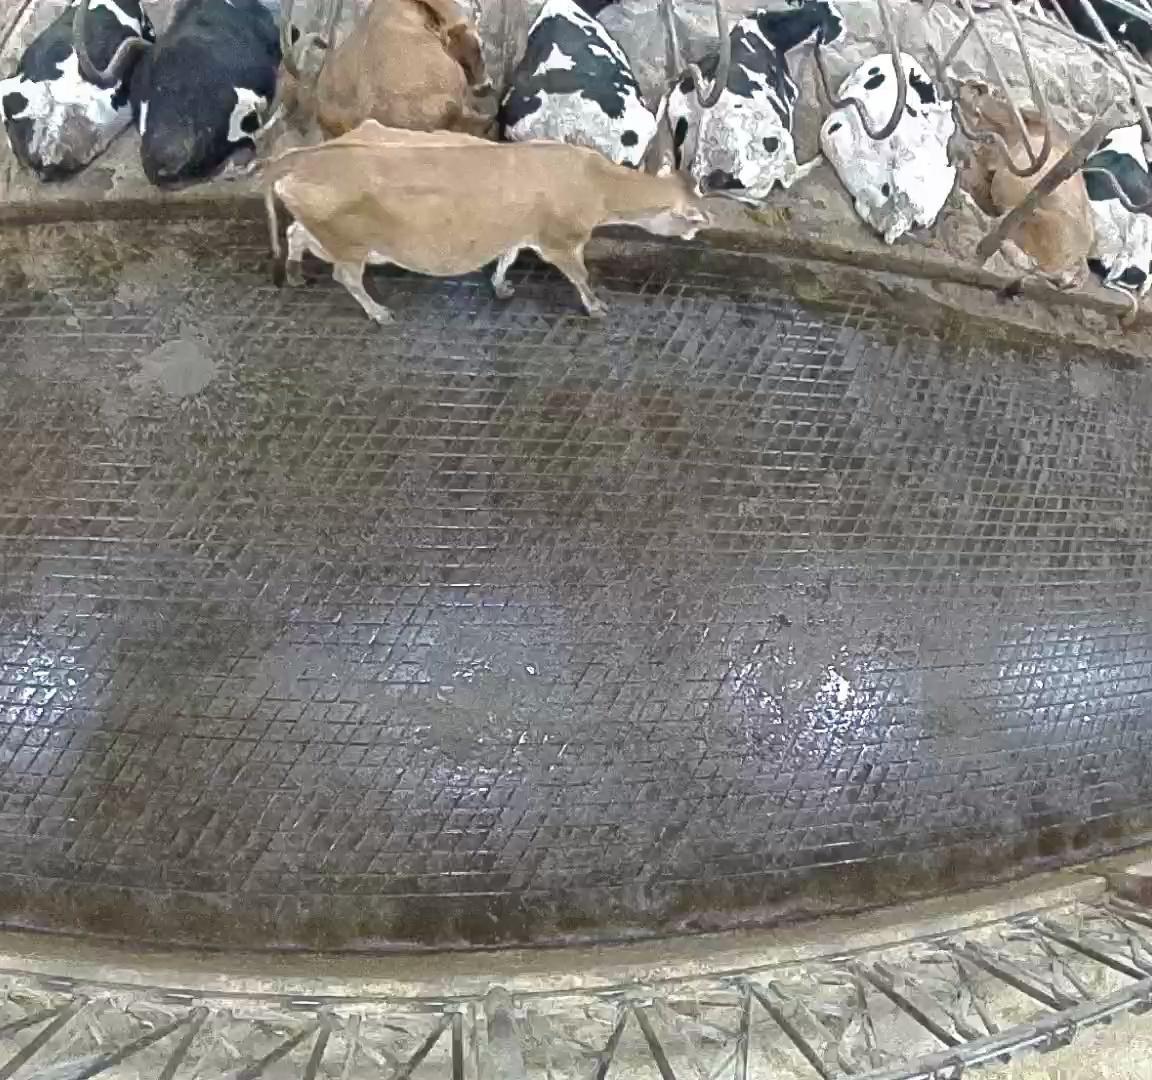
Number of cows: 9